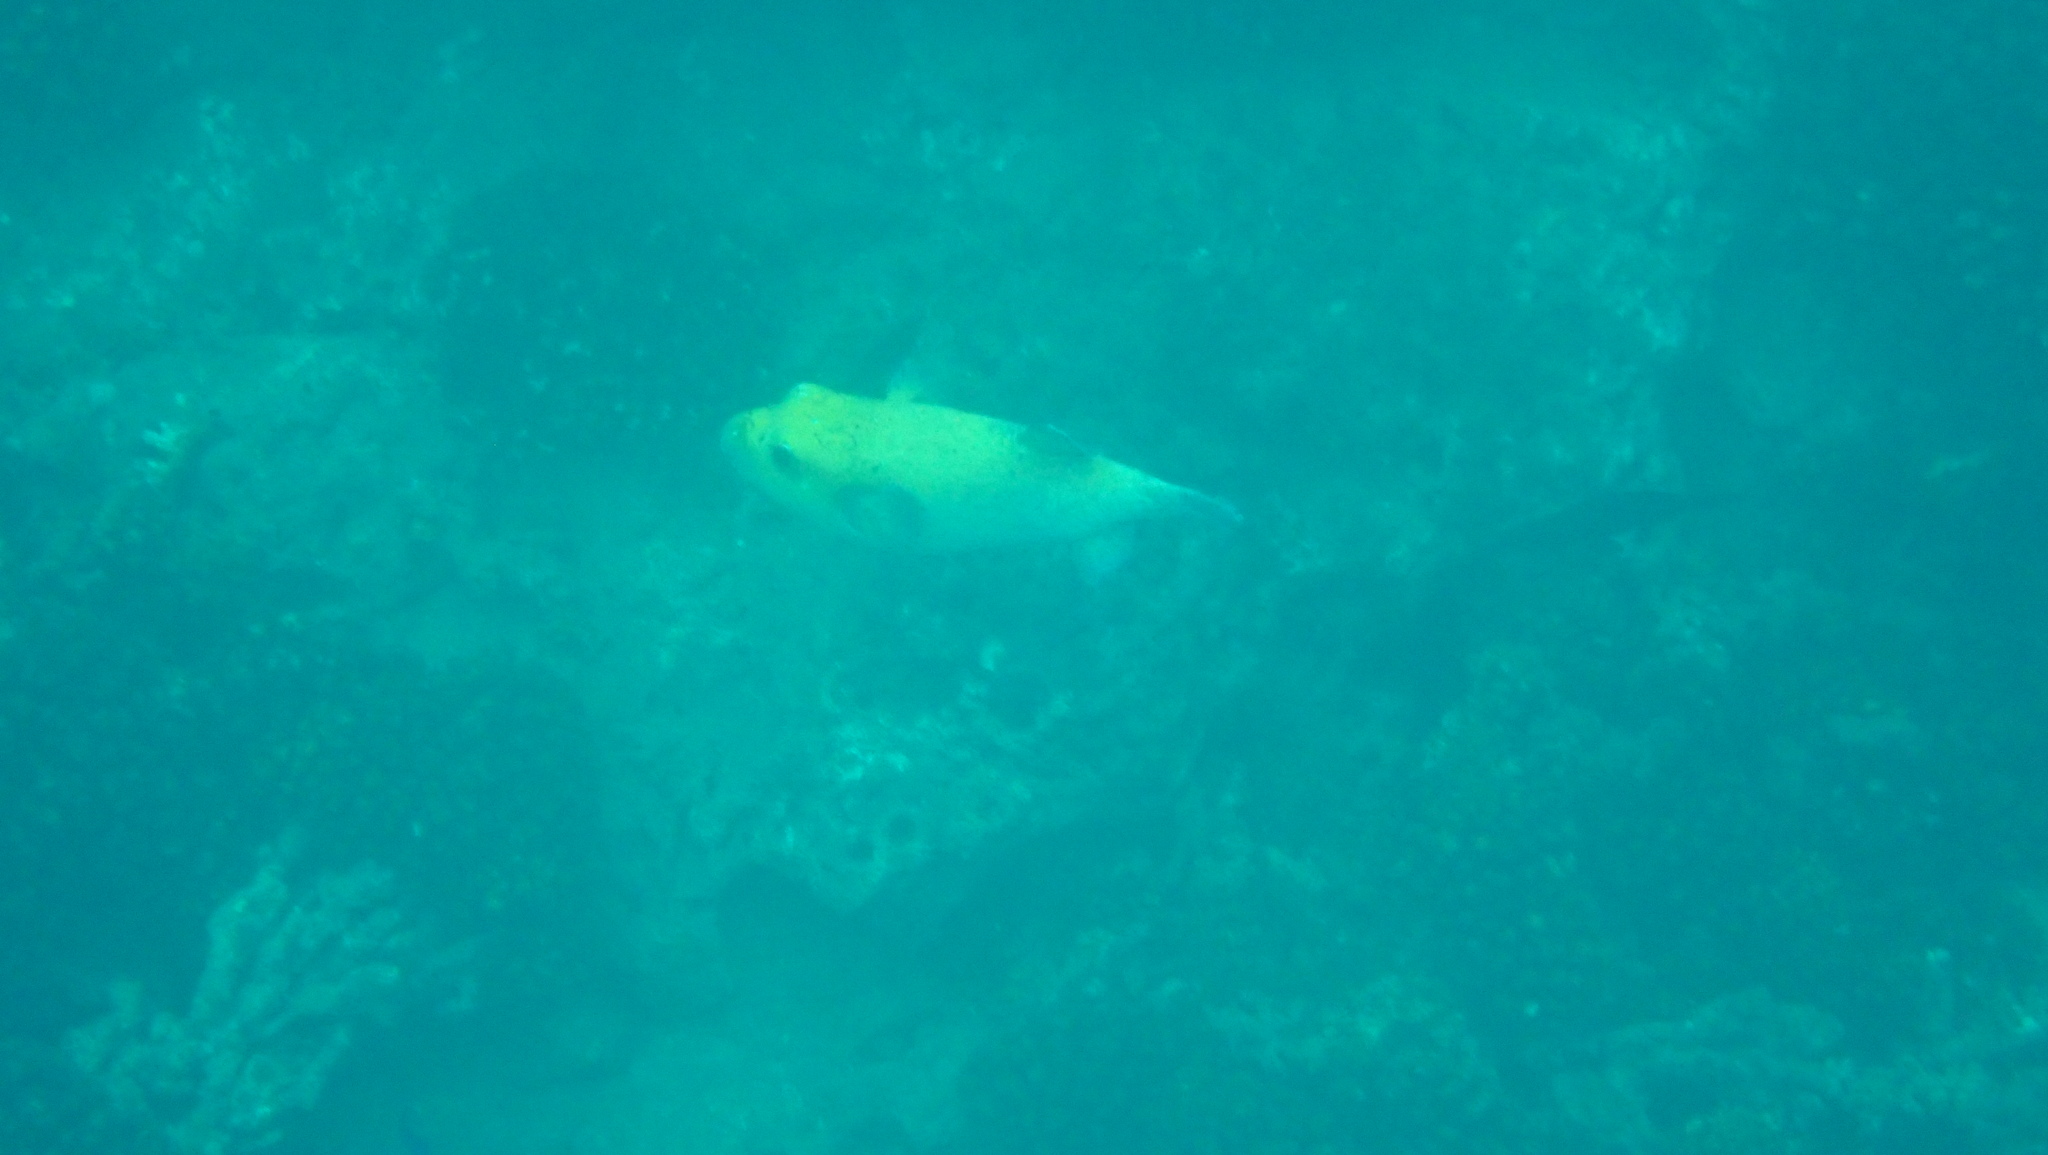
Arothron meleagris (Guineafowl Puffer)